LocoRoco

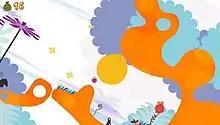
The Yellow LocoRoco Kulche moving about the world currently tilted to the right; a berry that will increase Kulche's size is to the far right, while a Mui Mui figure as at the bottom. A Pickory is shown below Kulche.

"LocoRoco" is divided into 5 worlds each consisting of 8 levels. In each level, the goal is to reach the end point of the level, with the player scored on the number of LocoRoco found, the time to complete the level, and other factors. There are six varieties of LocoRoco in the game, identified by their color, appearance, and musical voice, but outside of the first "Yellow" one, the rest are unlocked as the player completes the level. The player can then opt which LocoRoco they want to use for a level, however, this selection has no fundamental gameplay effects and only changes the songs used. LocoRoco act as blobs of gelatin, deforming from their normally round shape when demanded by the environment. Certain beings in the world can change the default shape of the LocoRoco into other forms, such as squares or triangles, which lasts until the end of the level or they encounter another similar being.